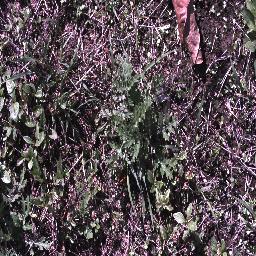
Label: parthenium